Rancho Cañada de Verde y Arroyo de la Purisima

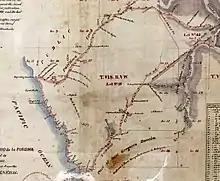
Detail from the confirmed plat map

José María Alviso, a military officer of San Jose, petitioned for the two square league grant for his brother José Antonio Alviso. José Antonio Alviso (1796–1880), eldest son of Josè Ygnacio Alviso and Margarita Bernal, José Antonio Alviso married Maria Antonia de Jesus Pacheco (1796–1852) in 1816.